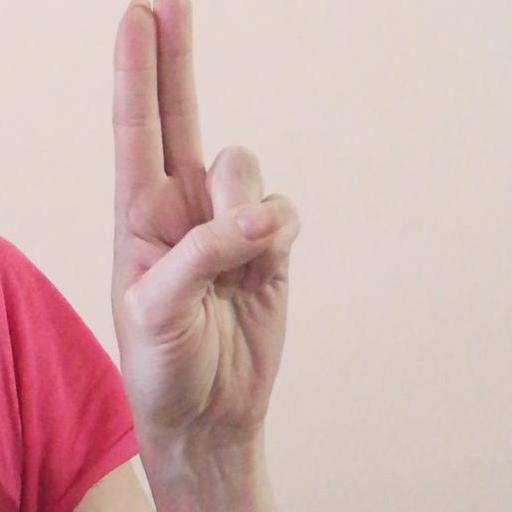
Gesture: two_up